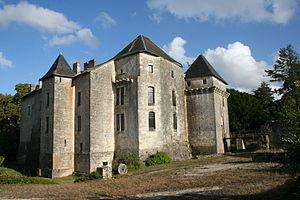
La façade du chateau de Gourville.
Le château de Gourville à Gourville en Charente était sous l'Ancien Régime le siège d'une importante seigneurie située dans la province du Poitou, avec droit de haute, moyenne et basse justice.
Gourville est une ancienne commune du Sud-Ouest de la France située dans le département de la Charente. Depuis le 1ᵉʳ janvier 2019, elle est une commune déléguée de Rouillac.